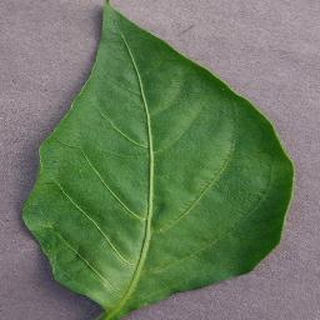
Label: healthy_bell_pepper